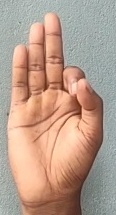
ASL sign: F